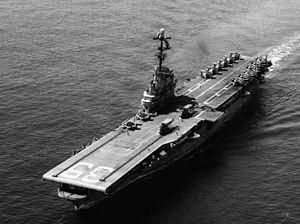
Mercury-Redstone 3 est la première mission spatiale habitée des États-Unis, lancée dans le cadre du programme Mercury le 5 mai 1961 à l'aide d'un lanceur Redstone, à partir du complexe de lancement 5 à la base de lancement de Cap Canaveral, en Floride. L'astronaute Alan B. Shepard réalise à bord de sa capsule spatiale Mercury baptisé Freedom 7 un vol suborbital d'une durée de quinze minutes, atteignant l'altitude de 187,42 km.